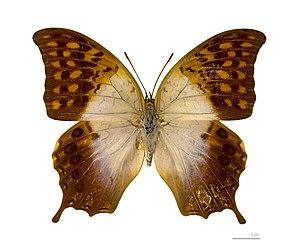
Sujet mâle - Face dorsale Localité
Charaxes varanes est une espèce de lépidoptères de la famille des Nymphalidae et de la sous-famille des Charaxinae.